Poverty in Indonesia

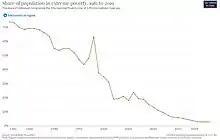
Share of population in extreme poverty

Poverty in Indonesia is a widespread issue though in recent years the official numbers show a declining trend. Due to the dense rural nature of parts of the Java, Bali, Lombok, and parts of Sumatra, poverty can be classified into rural and urban poverty. Urban poverty is prevalent in not only in Jabodetabek, but also in Medan and Surabaya.